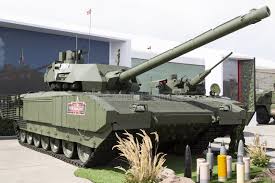
Label: BMP